Rick Fuller

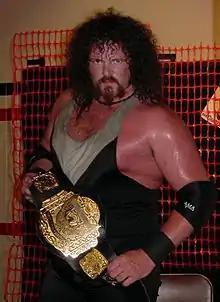
Fuller as the Chaotic Wrestling Heavyweight Champion in 2001.

Richard Fuller (born April 1, 1969) is an American retired professional wrestler. He is best known for his appearances with World Championship Wrestling from 1997 to 2000.